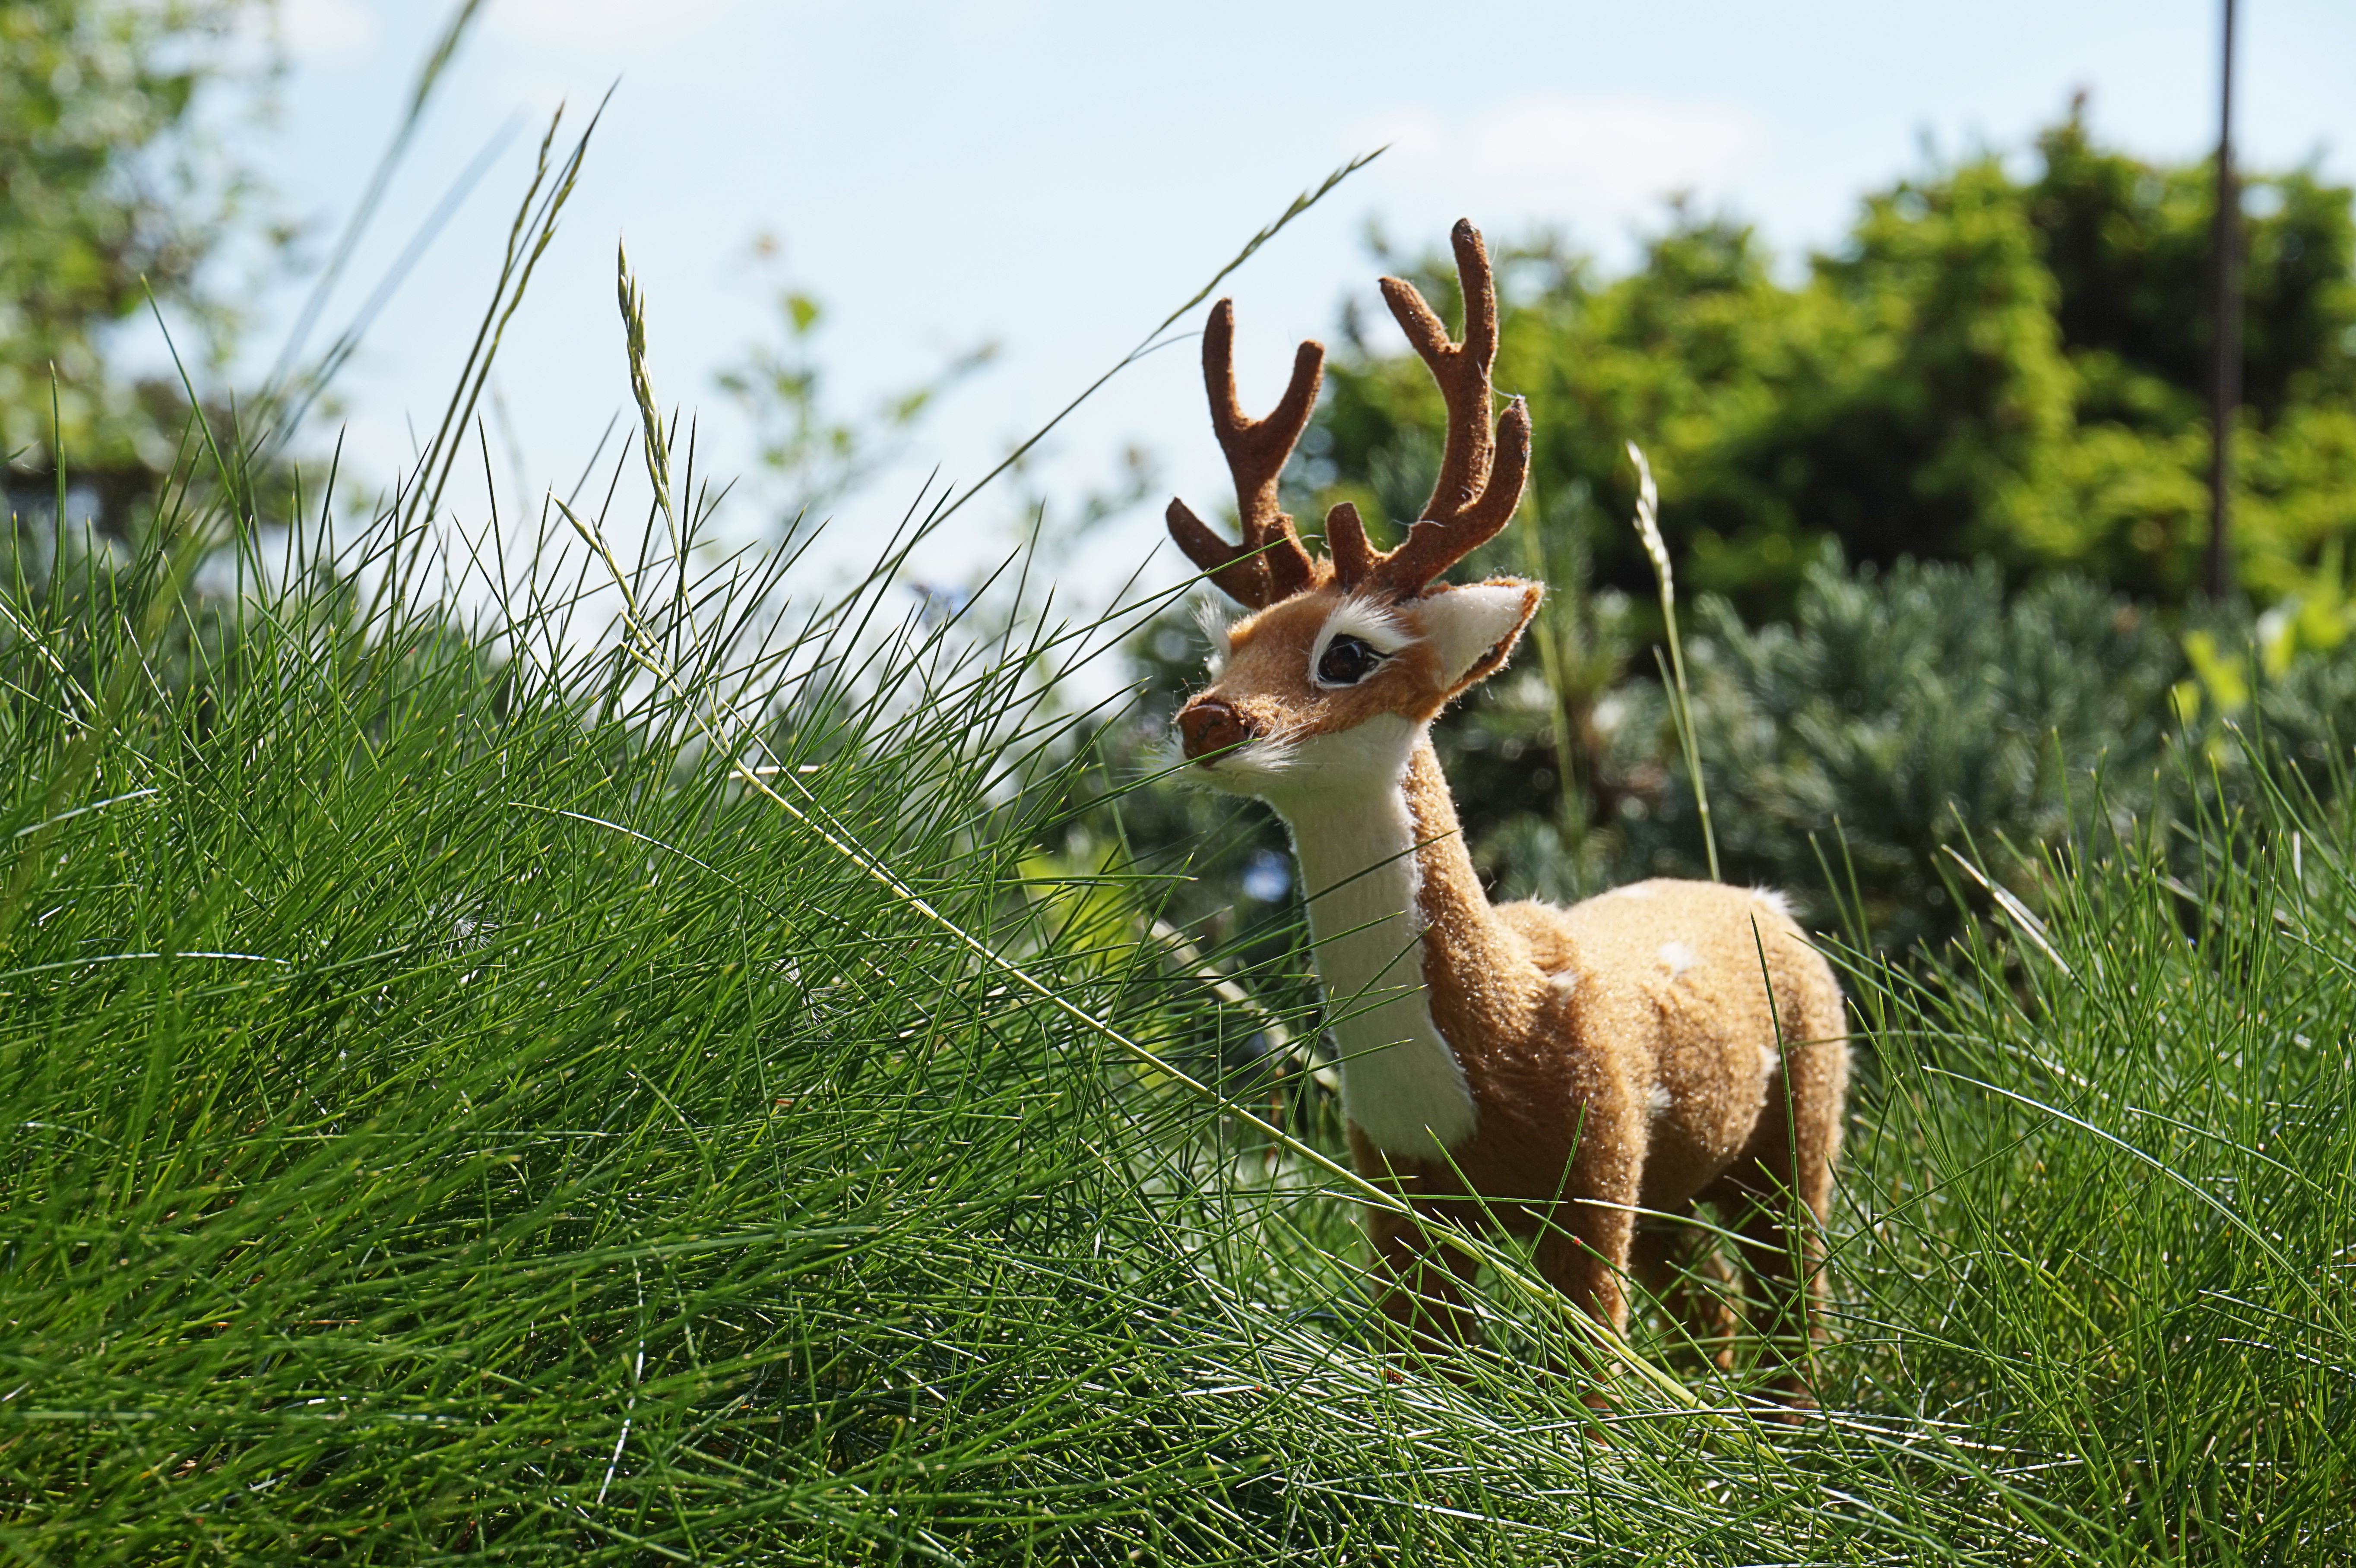
nature, grass, meadow, prairie, wildlife, wild, deer, mammal, fauna, antler, reindeer, toys, vertebrate, handsome, hunting, hirsch, white tailed deer